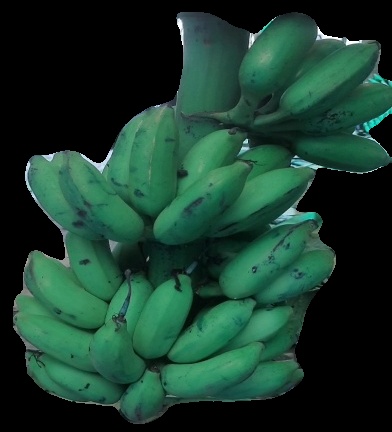
Variety: elakki-bale
Grade: grade3